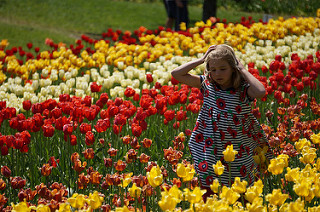
Flower: tulip